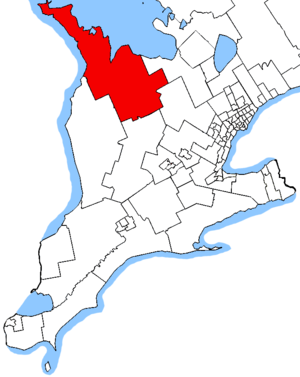
Bruce—Grey—Owen Sound est une circonscription électorale fédérale et provinciale de l'Ontario.
Bruce—Grey—Owen Sound est une circonscription provinciale de l'Ontario représentée à l'Assemblée législative de l'Ontario depuis 1999.